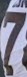
Number: 7